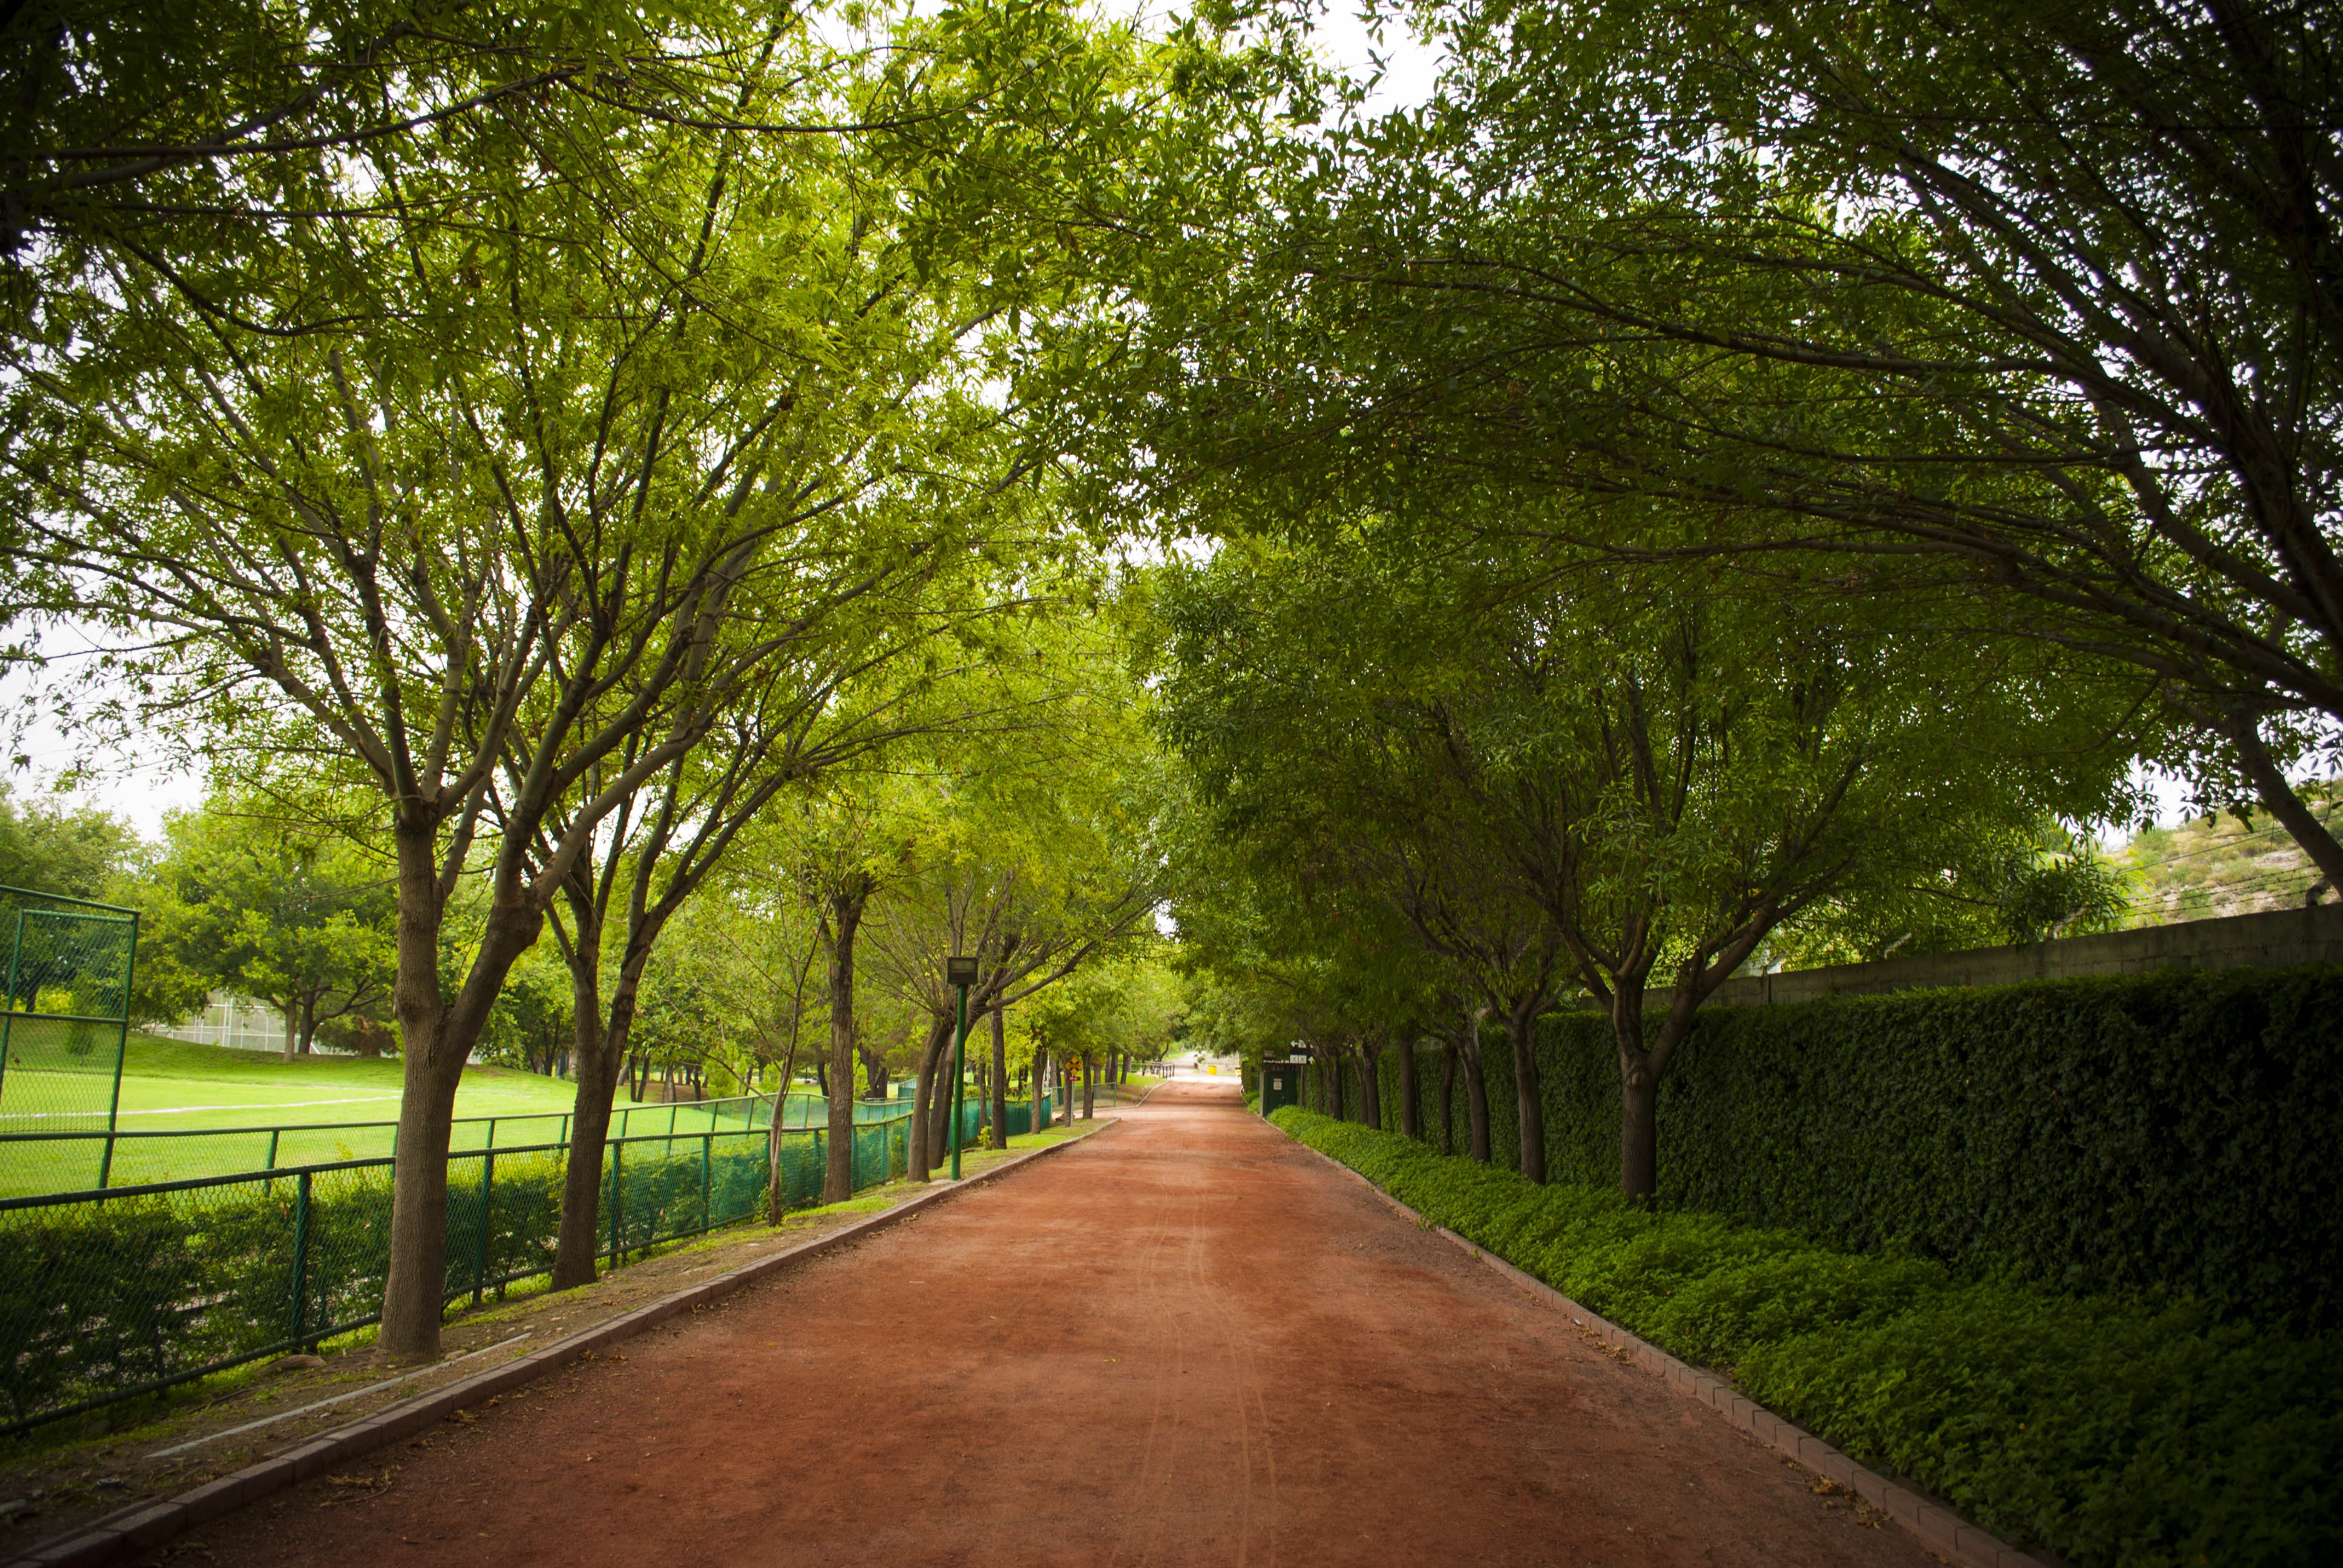
tree, nature, forest, grass, plant, sky, road, field, lawn, prairie, sunlight, leaf, flower, walk, green, autumn, park, botany, garden, waterway, life, trees, landscapes, diversity, woodland, rural area, woody plant